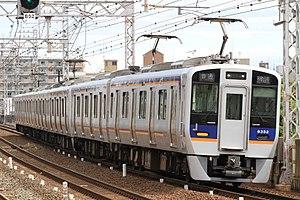
La ligne principale Nankai est une des 2 lignes ferroviaires majeures du réseau Nankai dans la région du Kansai au Japon. Elle relie la gare de Namba à Osaka à celle de Wakayamashi à Wakayama.